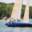
Label: ship